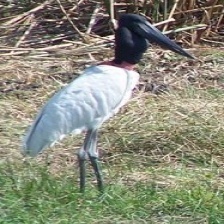
Species: JABIRU
Scientific name: JABIRU MYCTERIA
ImageNet parent category: white_stork